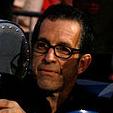
Age: 55